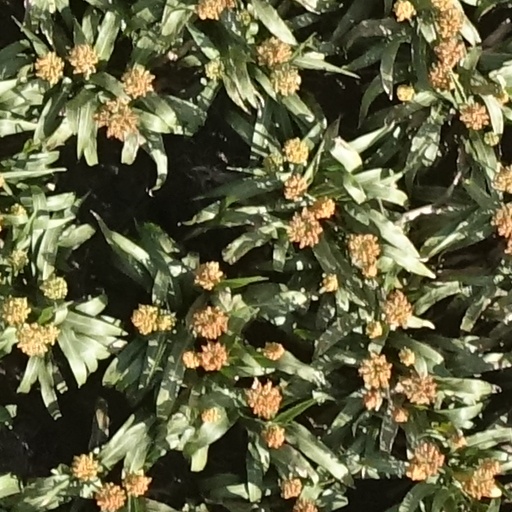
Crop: sorghum